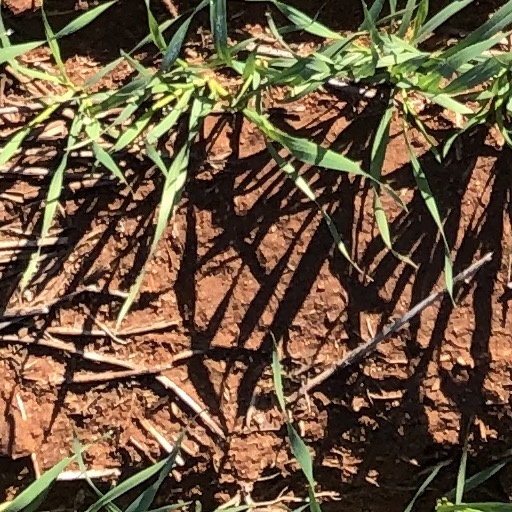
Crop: wheat